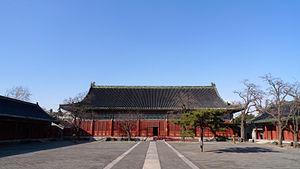
Cet article recense les sites concernés par l'observatoire mondial des monuments en 2000.
Cet article recense les sites concernés par l'observatoire mondial des monuments en 1998.